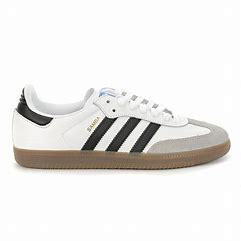
Brand: Adidas
Model: Samba OG